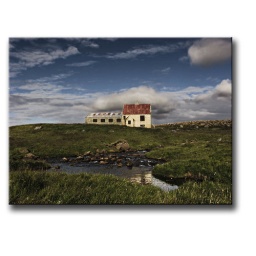
Beautiful place! There is a stream right next to the house with fish in it.